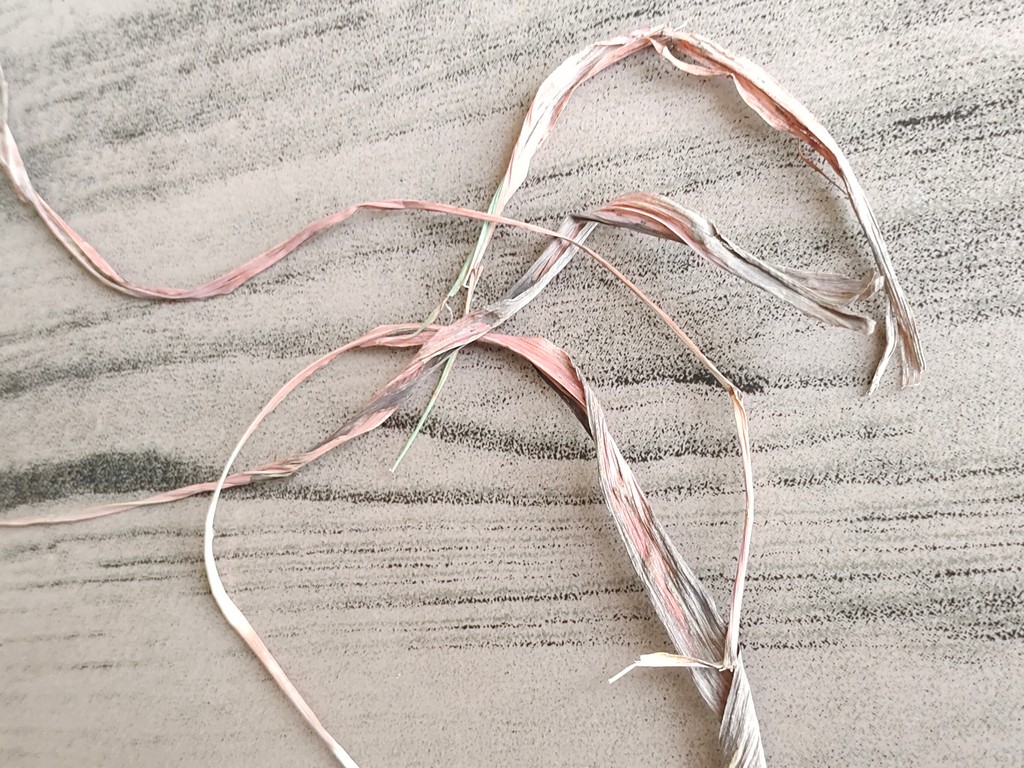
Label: Dried